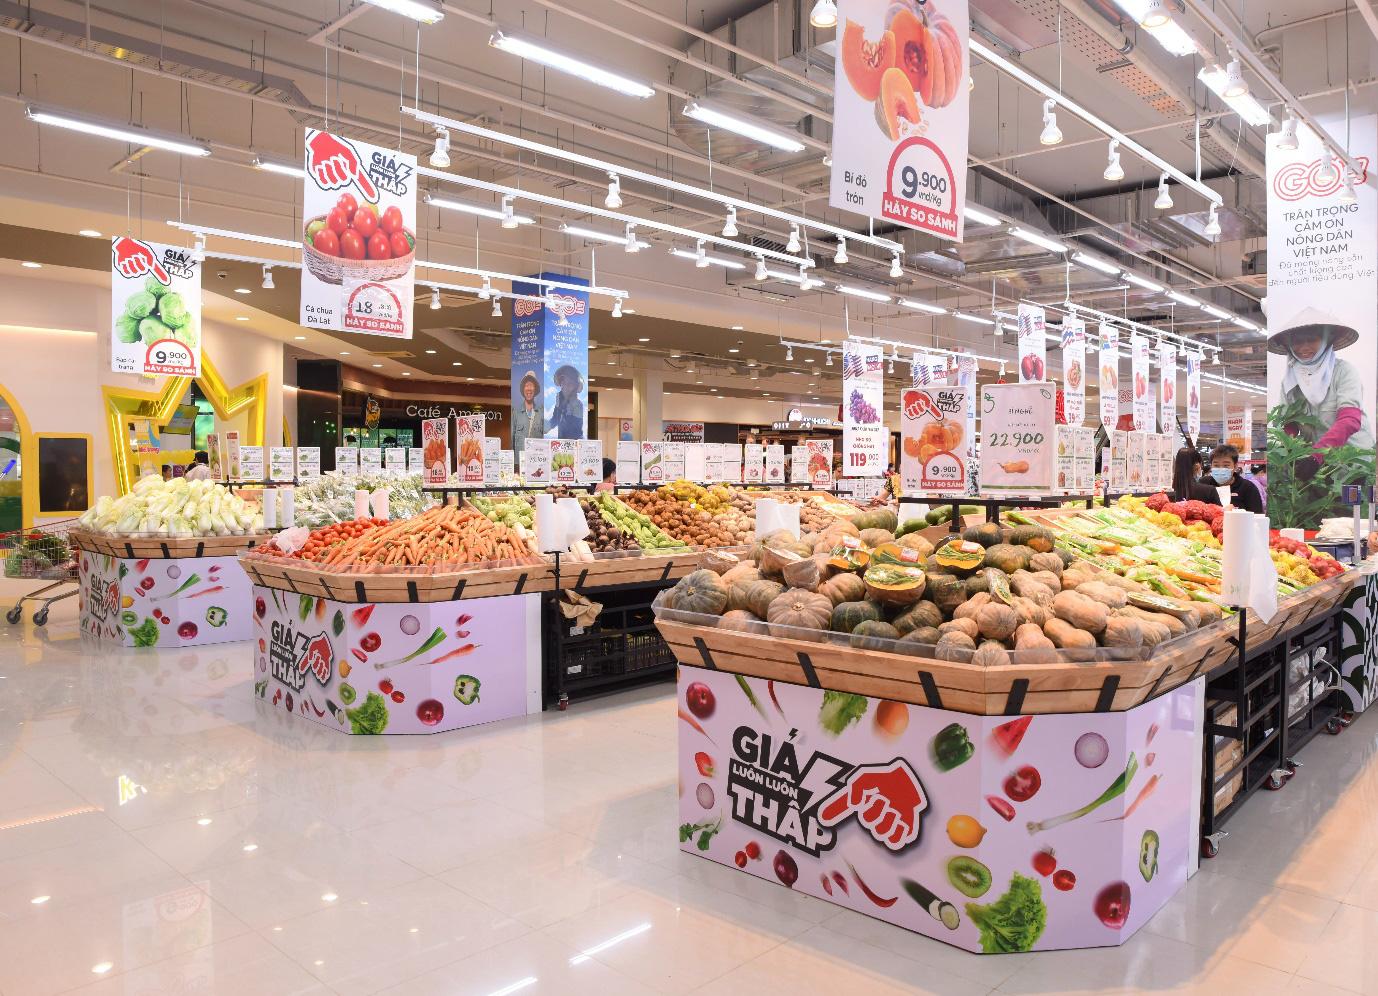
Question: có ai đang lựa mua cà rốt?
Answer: không có ai đang lựa mua cà rốt